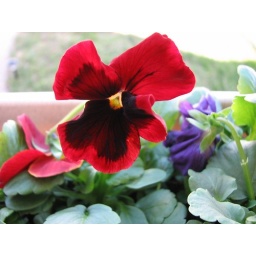
Pansies planted in window boxes on my front porch.